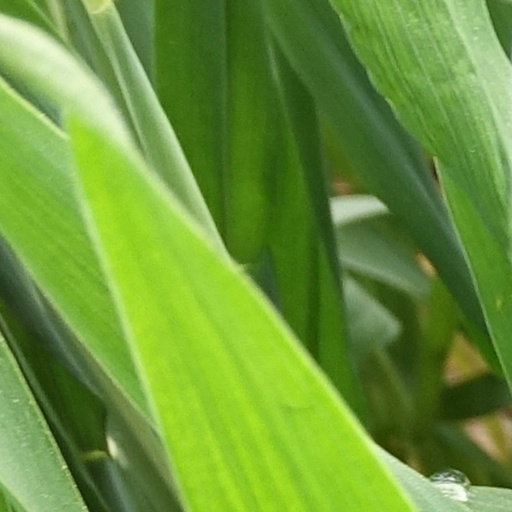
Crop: wheat